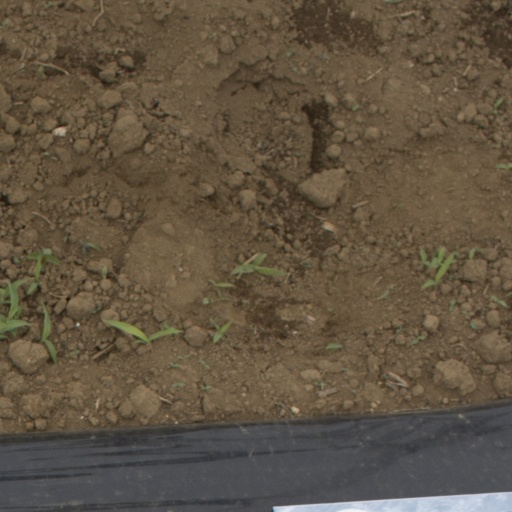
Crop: Jerusalem artichoke